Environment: lab
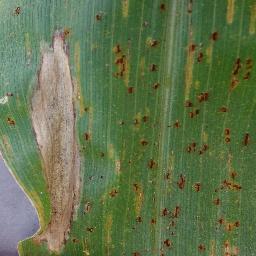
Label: northern_corn_leaf_blight